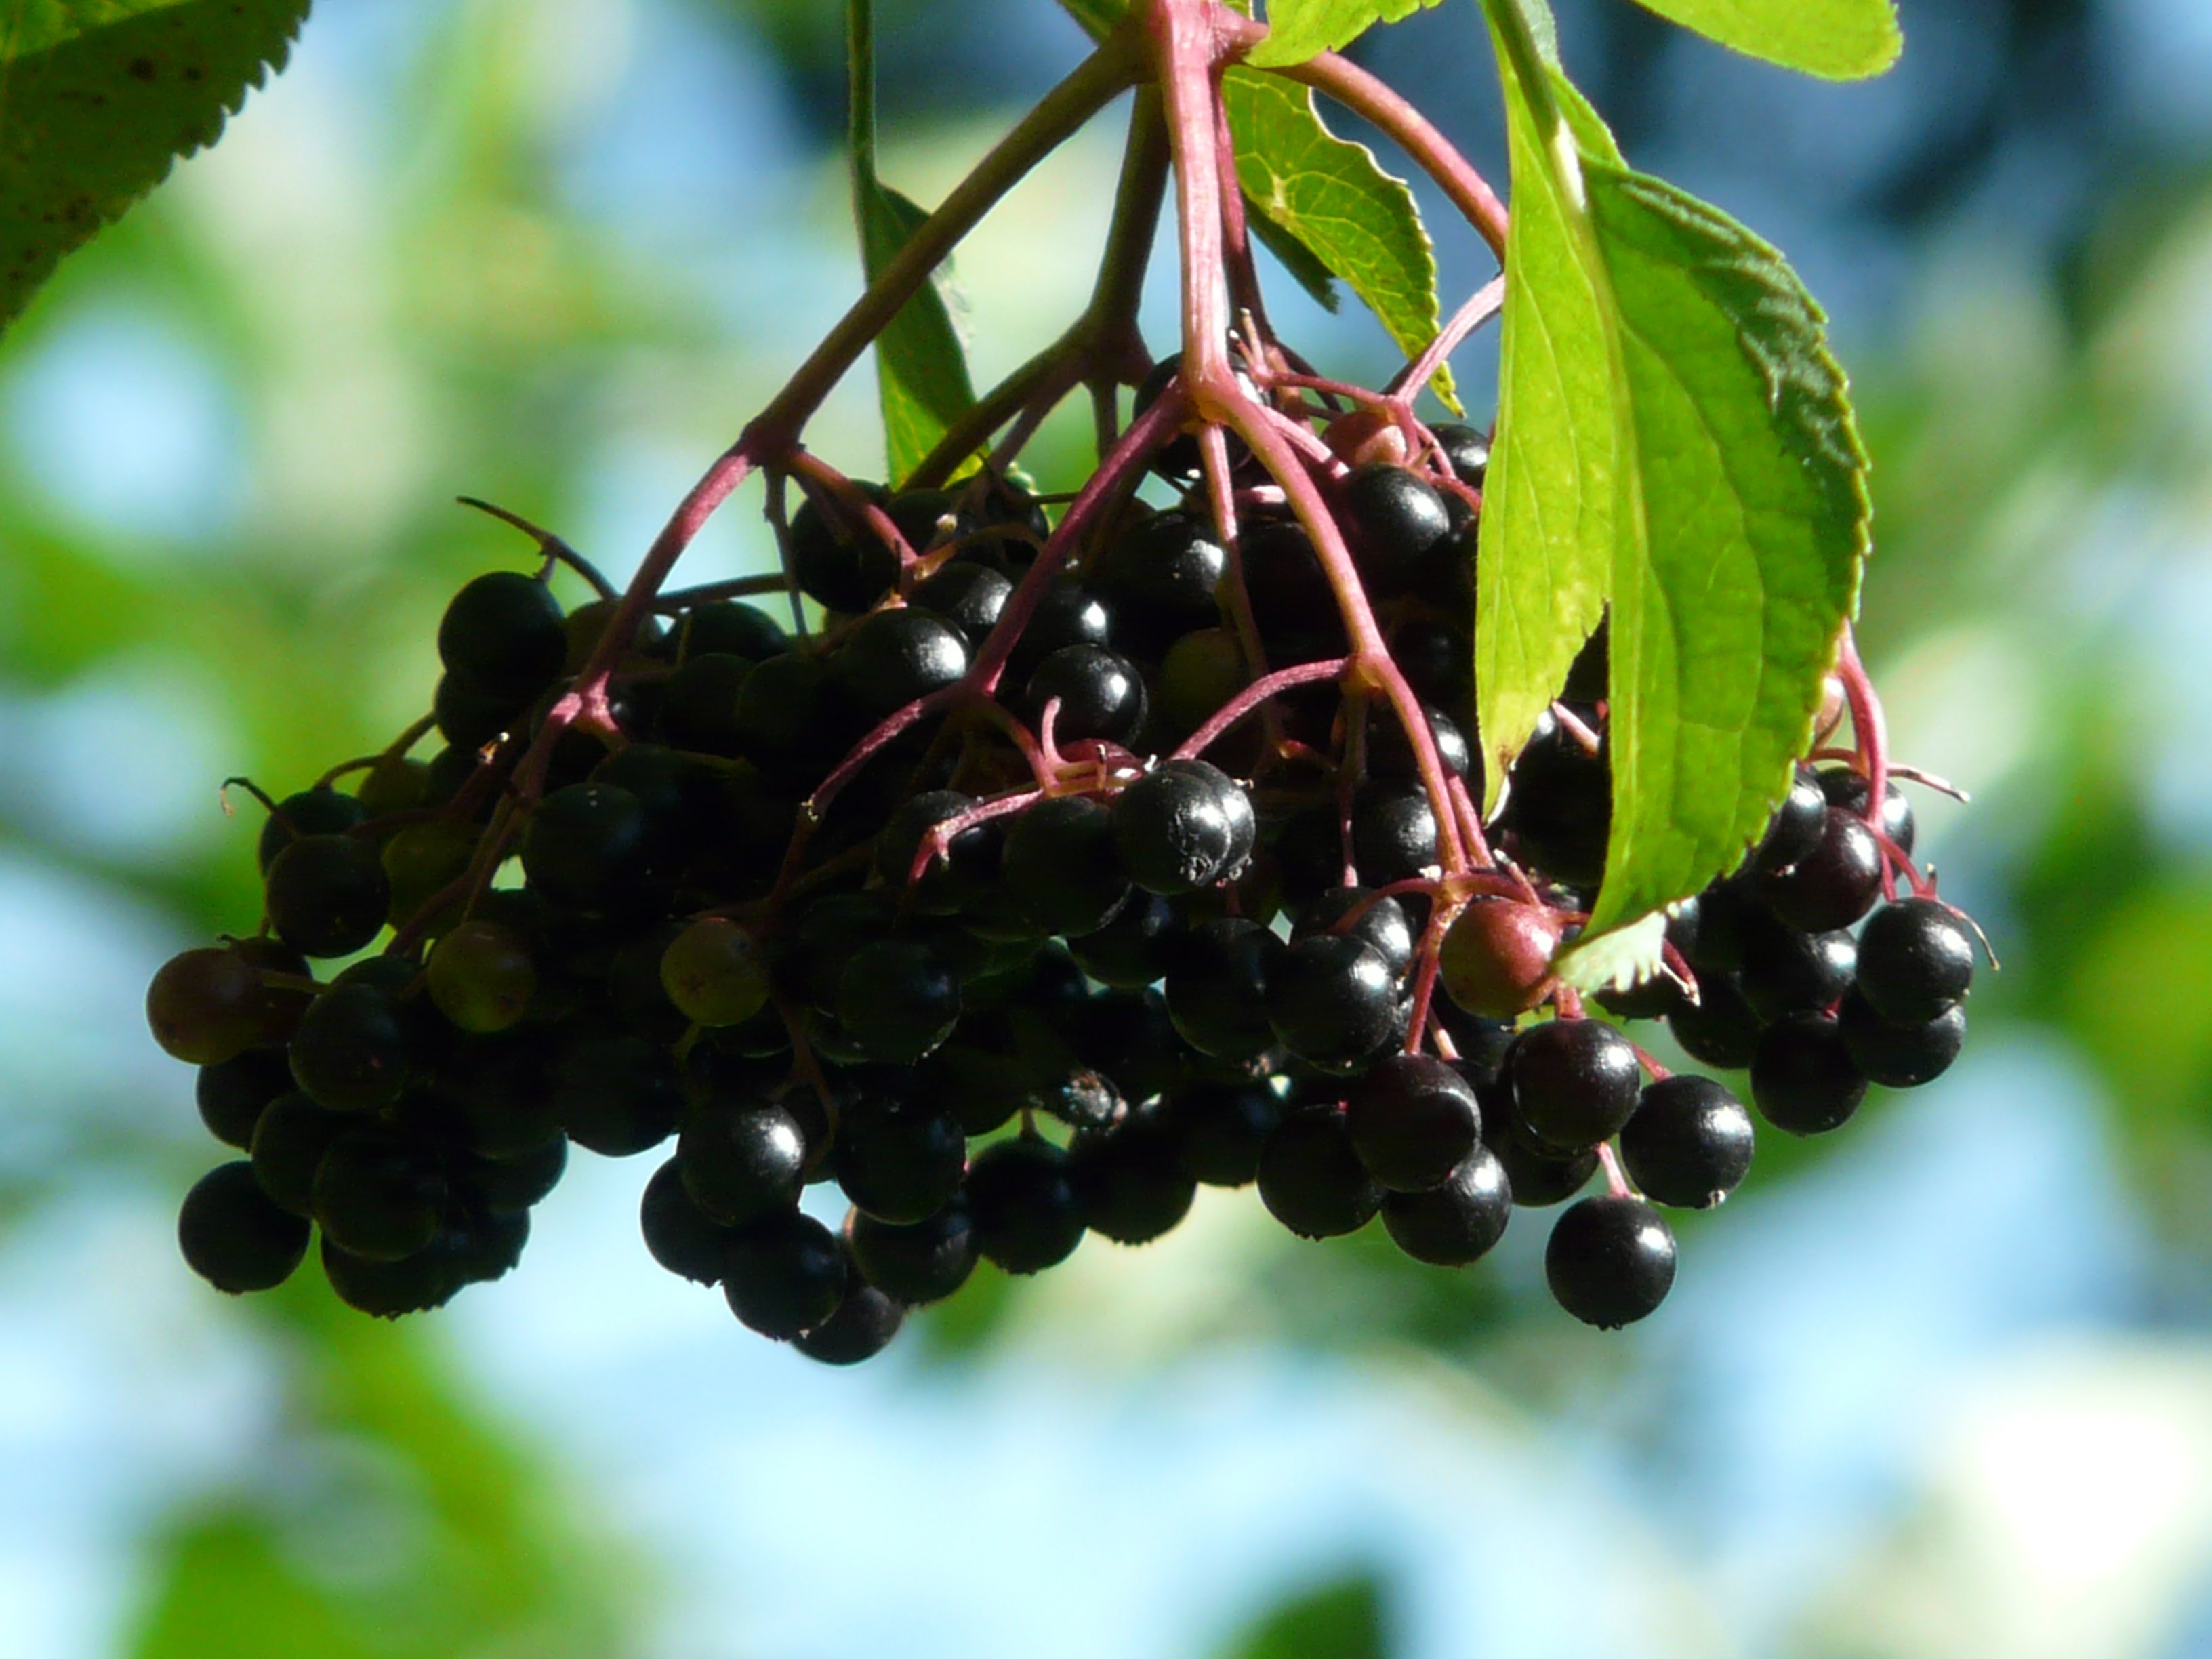
branch, plant, fruit, berry, bush, food, produce, black, blackberry, elder, berries, shrub, lilac, dye, medicinal plant, cure, flowering plant, umbel, bilberry, huckleberry, holder bush, sambucus, sambucus nigra, holler, black elderberry, elderberries, damson, chokeberry, land plant, zante currant